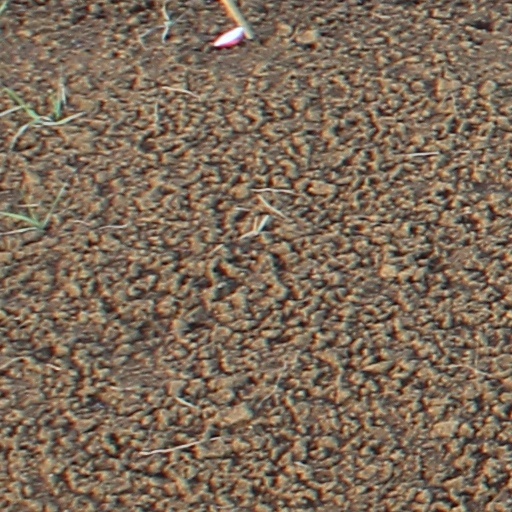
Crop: wheat